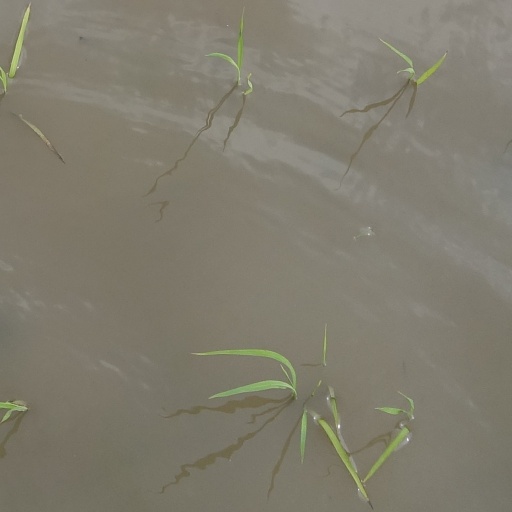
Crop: rice